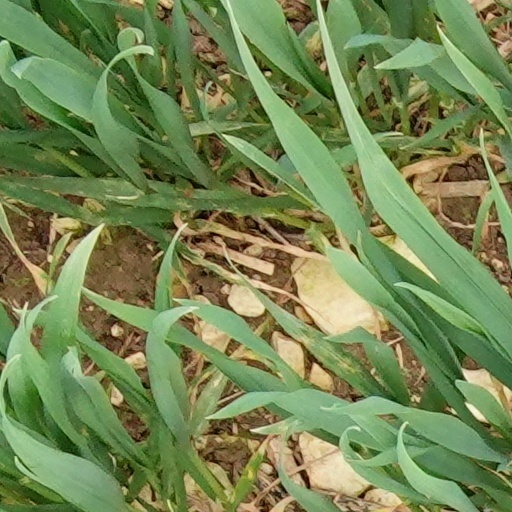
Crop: wheat